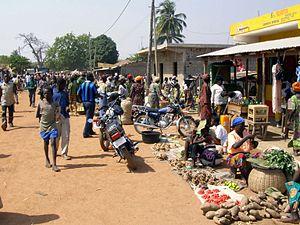
Niamtougou est une ville du Togo.